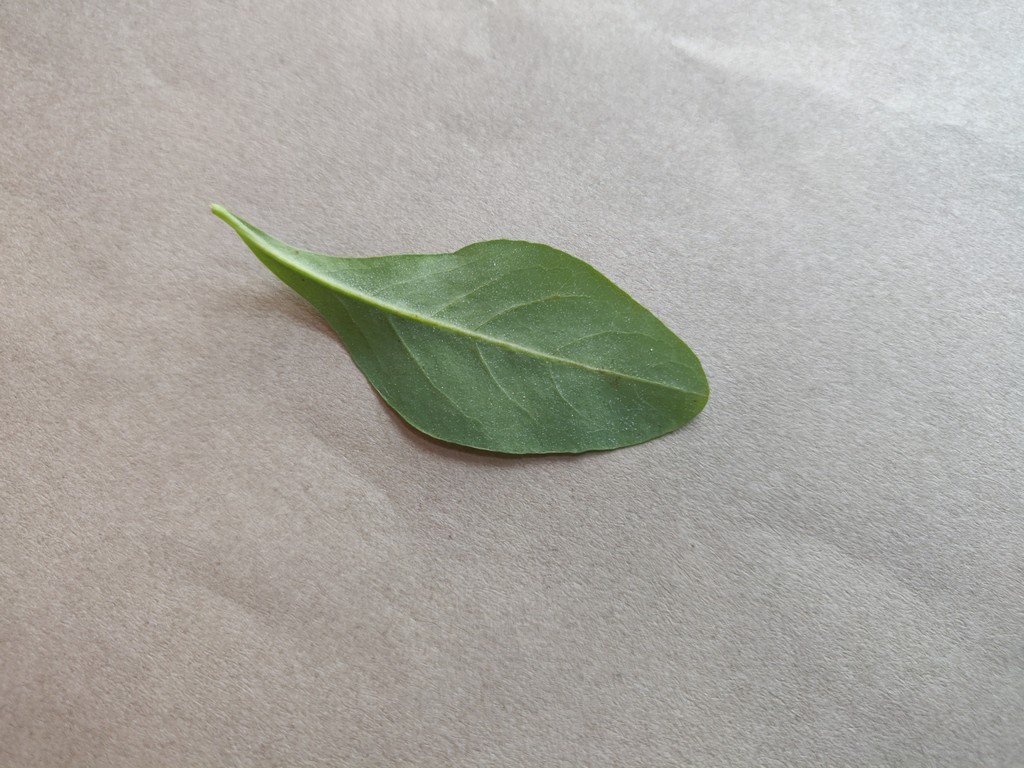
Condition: Healthy
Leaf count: single
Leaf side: back